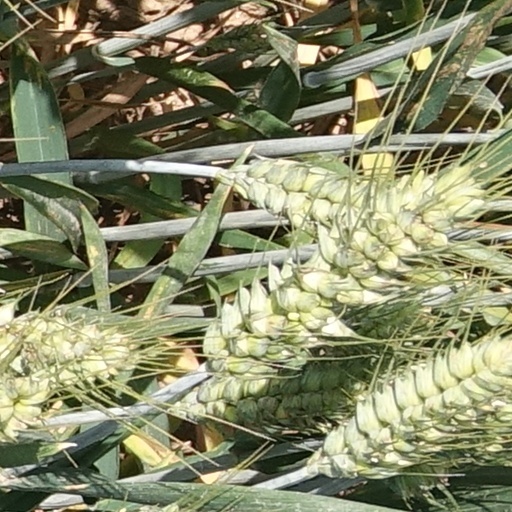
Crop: wheat